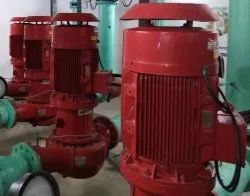
Label: Water_Pump_Repairing_Services